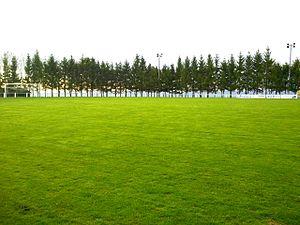
Terrain de Foot du Village de Coume
Coume est une commune française située dans le département de la Moselle et le bassin de vie de la Moselle-est, en région Grand Est. Ses habitants sont appelés les Coumois.